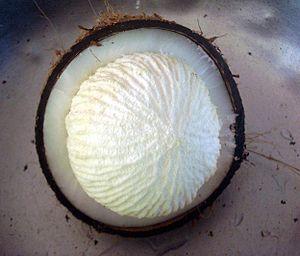
La noix de coco est le fruit du cocotier ; un des représentants de la famille des palmiers ou Arécacées. L'inflorescence complète peut atteindre 1 mètre de long. Le fruit, qui peut mesurer jusqu'à 30 cm de diamètre, est lisse et de couleur vert clair ou orange lorsqu'il n'est pas mûr, tirant sur le brun et recouvert d'une épaisse couche de fibres ligneuses brunes entourant la noix à maturité composée d'une solide coque plus ou moins sphérique ovalisée qui protège une amande blanchâtre comestible.